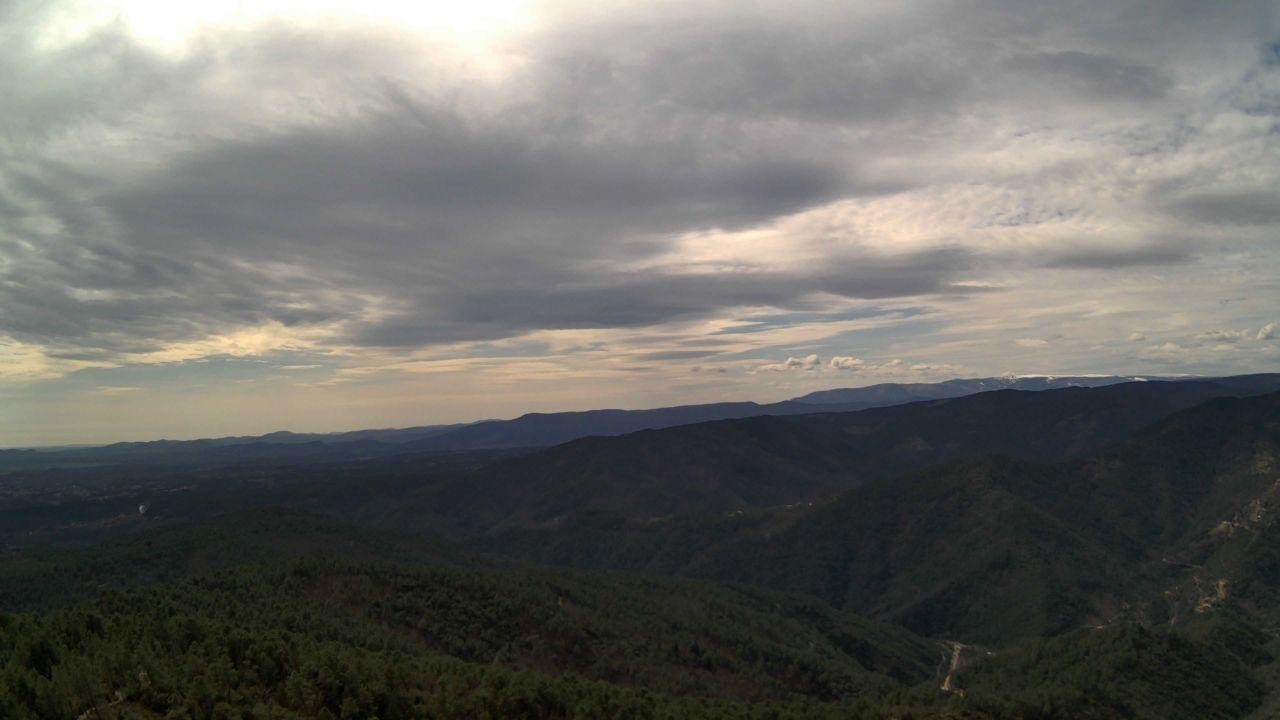
Fire: no
Smoke: yes